Monster

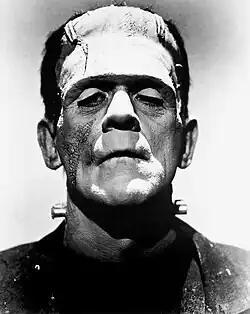
Hollywood's interpretation of Frankenstein's monster, played by Boris Karloff

"Monster" derives from the Latin "monstrum", itself derived ultimately from the verb "moneo" ("to remind, warn, instruct, or foretell"), and denotes anything "strange or singular, contrary to the usual course of nature, by which the gods give notice of evil," "a strange, unnatural, hideous person, animal, or thing," or any "monstrous or unusual thing, circumstance, or adventure."